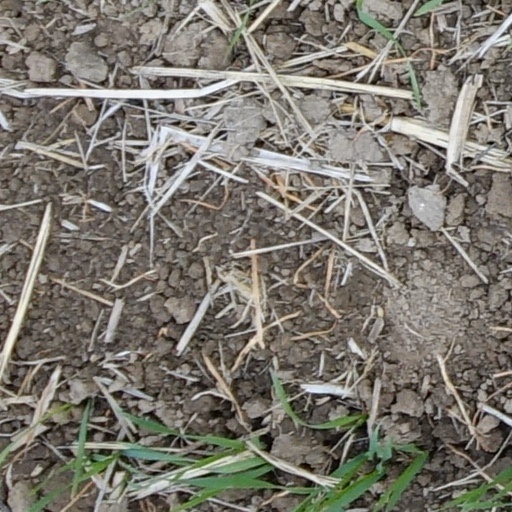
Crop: wheat